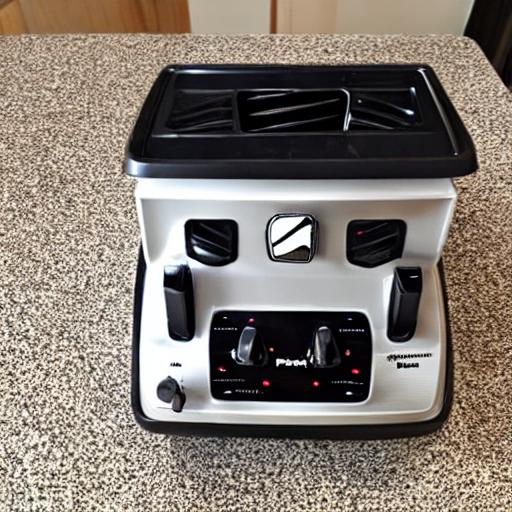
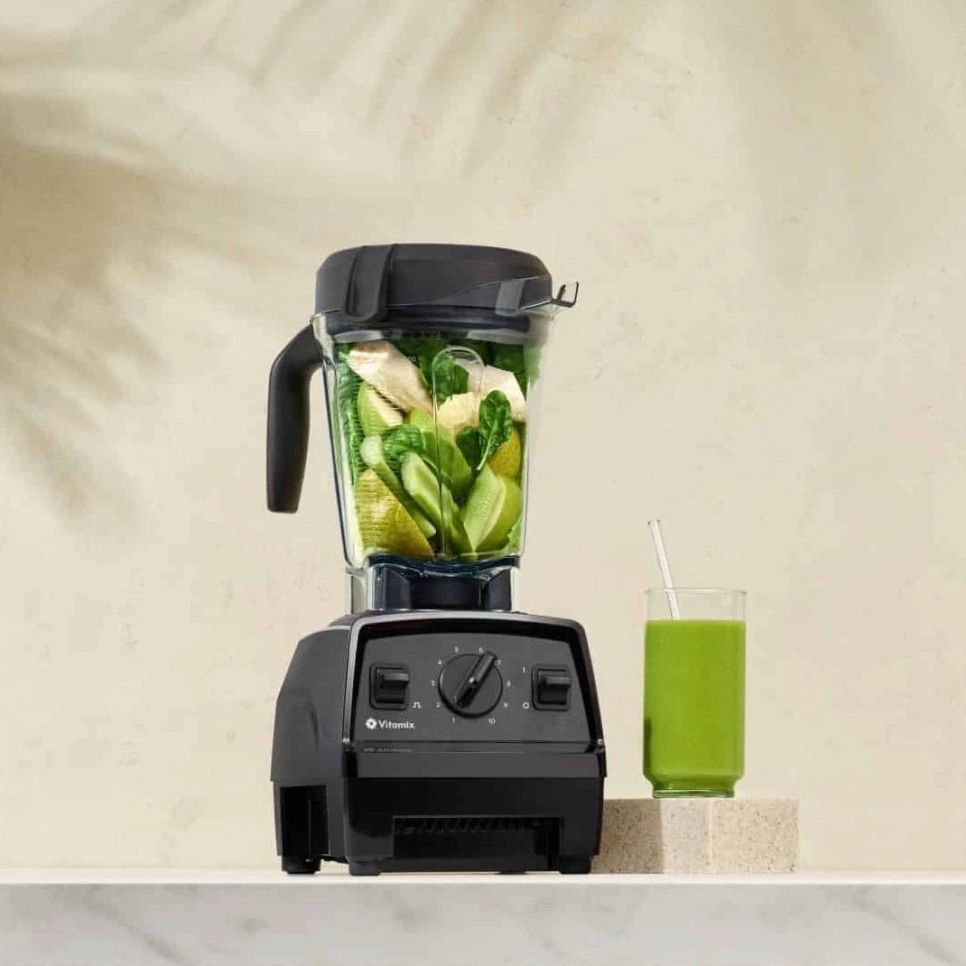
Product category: items_blender
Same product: no